Daman (2022 film)

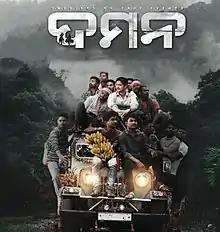
Daman poster in the original Odia language

On 4 November, the film was released in 51 theatres in Odisha and 15 across Bengaluru, Chennai, Mumbai, Delhi, Kolkata, Ahmedabad, Surat, Raipur, Pune and Hyderabad. A critic from "Zee Odisha" wrote that ""Daman" is a revitalization for Odia cinema which was in a state of decay. Babushan's film "Daman" has touched the hearts of the audience". A critic from "The Times of India" gave the film a rating of four out of five stars and wrote that "This simple and unwavering tale of a doctor's indomitable spirit is a winner all the way". A critic from "The Hindu" wrote that "Dipanwit Dashmohpatra's honest performance and the integrity of the film's theme manage to keep the audience invested". A critic from "The Quint" wrote that "While the first half might suffer in pacing, the rest of the film is engaging. DOP Pratap Rout captures the serenity of Odisha all while keeping his gaze firmly fixed on the film's emotional stakes".